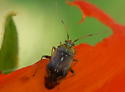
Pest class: lygus_bug